Mohamed Hassan Ouazzani

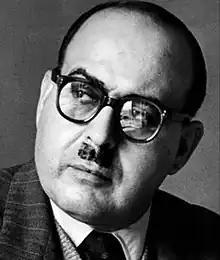

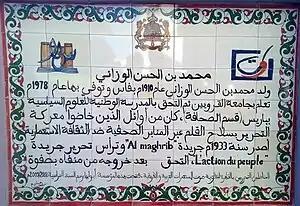
Banner at a high school in Salé, with a short biography of Mohamed Belhassan Wazzani.

Mohamed Hassan Ouazzani (17 January 1910 9 September 1978) was a Moroccan journalist and politician, one of the main leaders of the Moroccan nationalist movement, founder of the "L'Action du Peuple" newspaper and of the Democratic Independence Party.